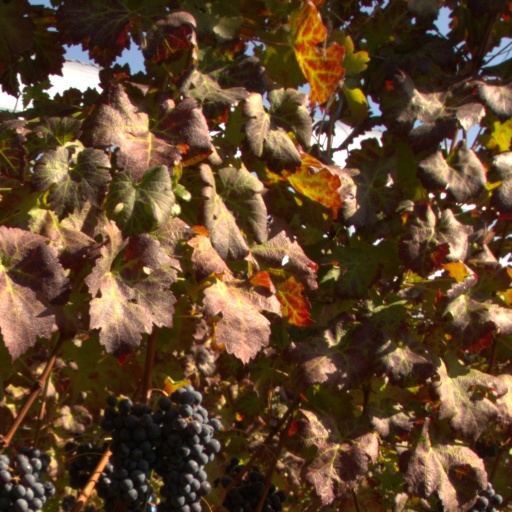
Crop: grape